The Shangri-Las

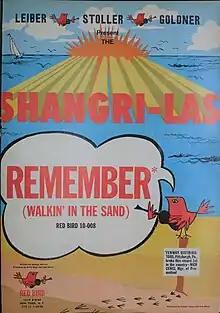
"Billboard" advertisement, August 15, 1964

In April 1964, while the girls were minors, their parents signed the quartet with Red Bird Records; Mary was 15, Betty was 17, and the Ganser twins were 16. Having been hired by record producer George "Shadow" Morton, they had their first success with the summer hit "Remember (Walking in the Sand)" (US #5, UK #14). Billy Joel, a then-unknown working as a session musician, played on the demo of "Remember (Walkin' in the Sand)". The demo was nearly seven minutes long, too long for Top 40 radio. Morton had hired the group to perform on the demo, but Red Bird released a re-recorded version. Morton faded the new version out around 2:16.